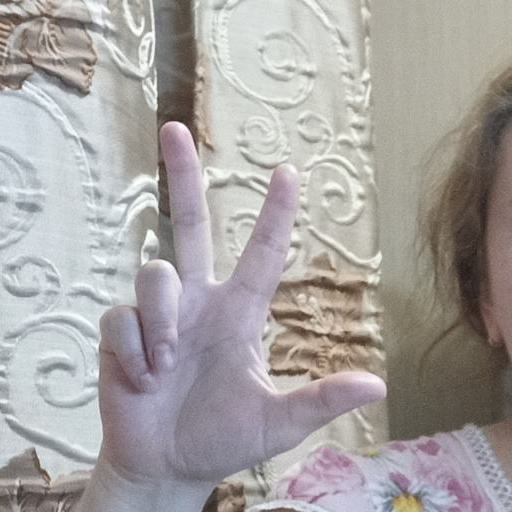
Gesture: three2